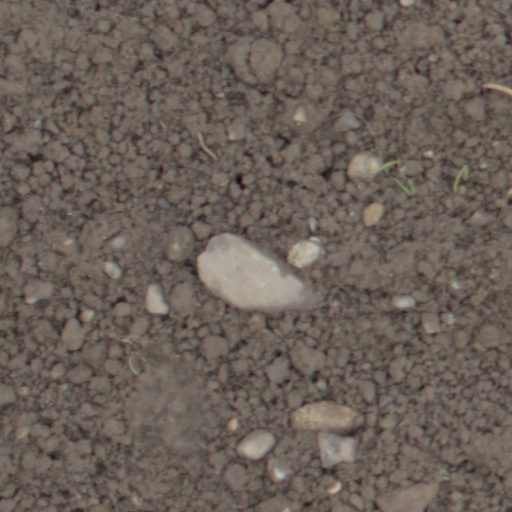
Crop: wheat